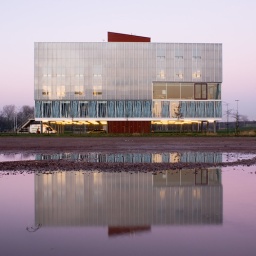
Kantoor van installatietechniek Kropman op bedrijventerrein Papendorp in Utrecht. Ontworpen door architectenbureau Broekbakema, maar dan 's ochtends.